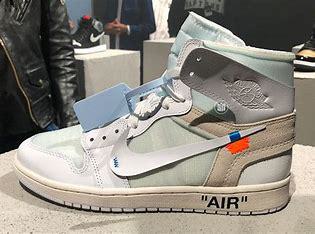
Brand: Jordan
Model: Off-White